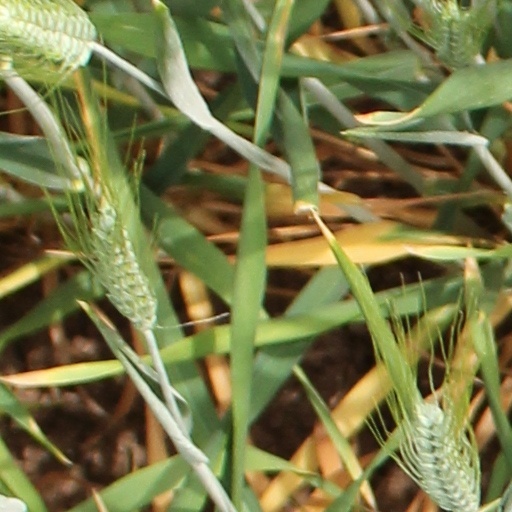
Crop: wheat